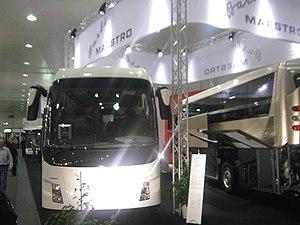
Carrozzeria Barbi SpA est une société italienne de carrosserie fondée en 1905 par Galileo Barbi, à Concordia sulla Secchia dans la province de Modène, région de l'Émilie-Romagne au nord-est de l'Italie.